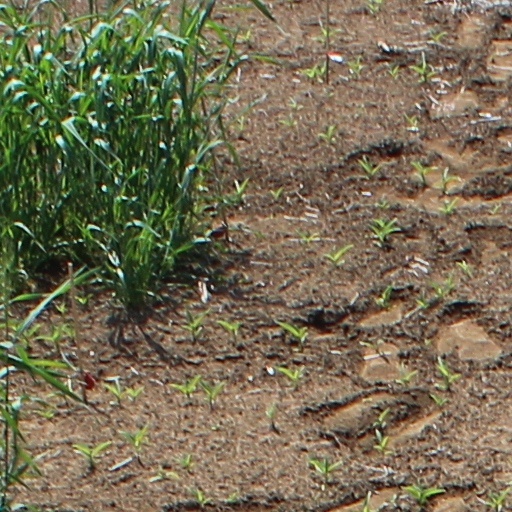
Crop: wheat